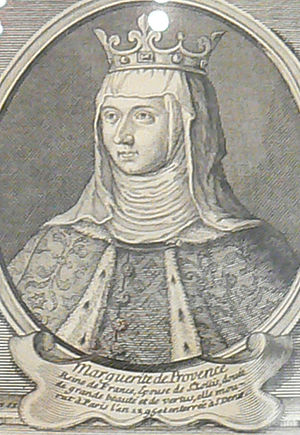
Frankrigs dronninger / Huset Capet / Hovedlinje
Dette er en liste over de kvinder, der har været dronninger eller kejserinder i det franske monarki. Alle Frankrigs monarker var mandlige, selvom nogle kvinder har styret Frankrig som regenter.